Truth commission

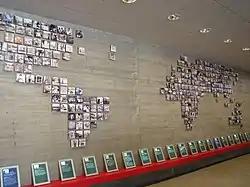
A world map showing all the truth and reconciliation commissions in Museum of Memory and Human Rights, Santiago, Chile

A truth commission, also known as a truth and reconciliation commission or truth and justice commission, is an official body tasked with discovering and revealing past wrongdoing by a government (or, depending on the circumstances, non-state actors also), in the hope of resolving conflict left over from the past. Truth commissions are, under various names, occasionally set up by states emerging from periods of internal unrest, civil war, or dictatorship marked by human rights abuses. In both their truth-seeking and reconciling functions, truth commissions have political implications: they "constantly make choices when they define such basic objectives as truth, reconciliation, justice, memory, reparation, and recognition, and decide how these objectives should be met and whose needs should be served".